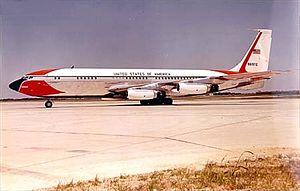
Air Force One est l'indicatif d'appel de tout aéronef de l'United States Air Force dans lequel se trouve le président des États-Unis.
Le Boeing 707 est un avion de ligne quadriréacteur long-courrier de taille moyenne à fuselage étroit construit par Boeing Commercial Airplanes entre 1958 et 1979. Son nom est habituellement prononcé « seven o seven » en anglais et « sept cent sept » en français. Selon les versions, l'avion a une capacité de 140 à 189 passagers et une distance franchissable comprise entre 4 630 et 10 650 km.